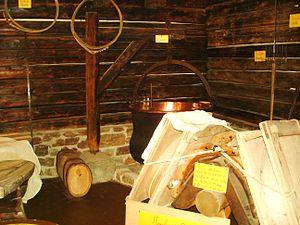
Photo du musée du fromage à Beaufort-sur-Doron
Beaufort est l'appellation d'origine d'un fromage au lait cru de vache, à pâte pressée cuite, élaboré en Savoie en France. La production du lait et sa transformation s'effectuent dans une aire comprenant la région du Beaufortain d'où il tire son nom. Il est formé en meule à talon légèrement concave. L'appellation beaufort est préservée commercialement via une Appellation d'origine protégée.